Gaslamp Quarter, San Diego

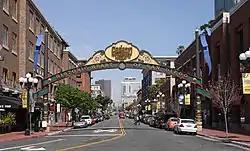

The Gaslamp Quarter is a historic neighborhood in downtown San Diego, California. It extends from Broadway to Harbor Drive and from 4th to 6th Avenue. The neighborhood is listed as a historic district on the National Register of Historic Places as the Gaslamp Quarter Historic District. It includes over 90 historic buildings, most of which were constructed in the Victorian era; many are in use as restaurants, shops, entertainment venues, and nightclubs.